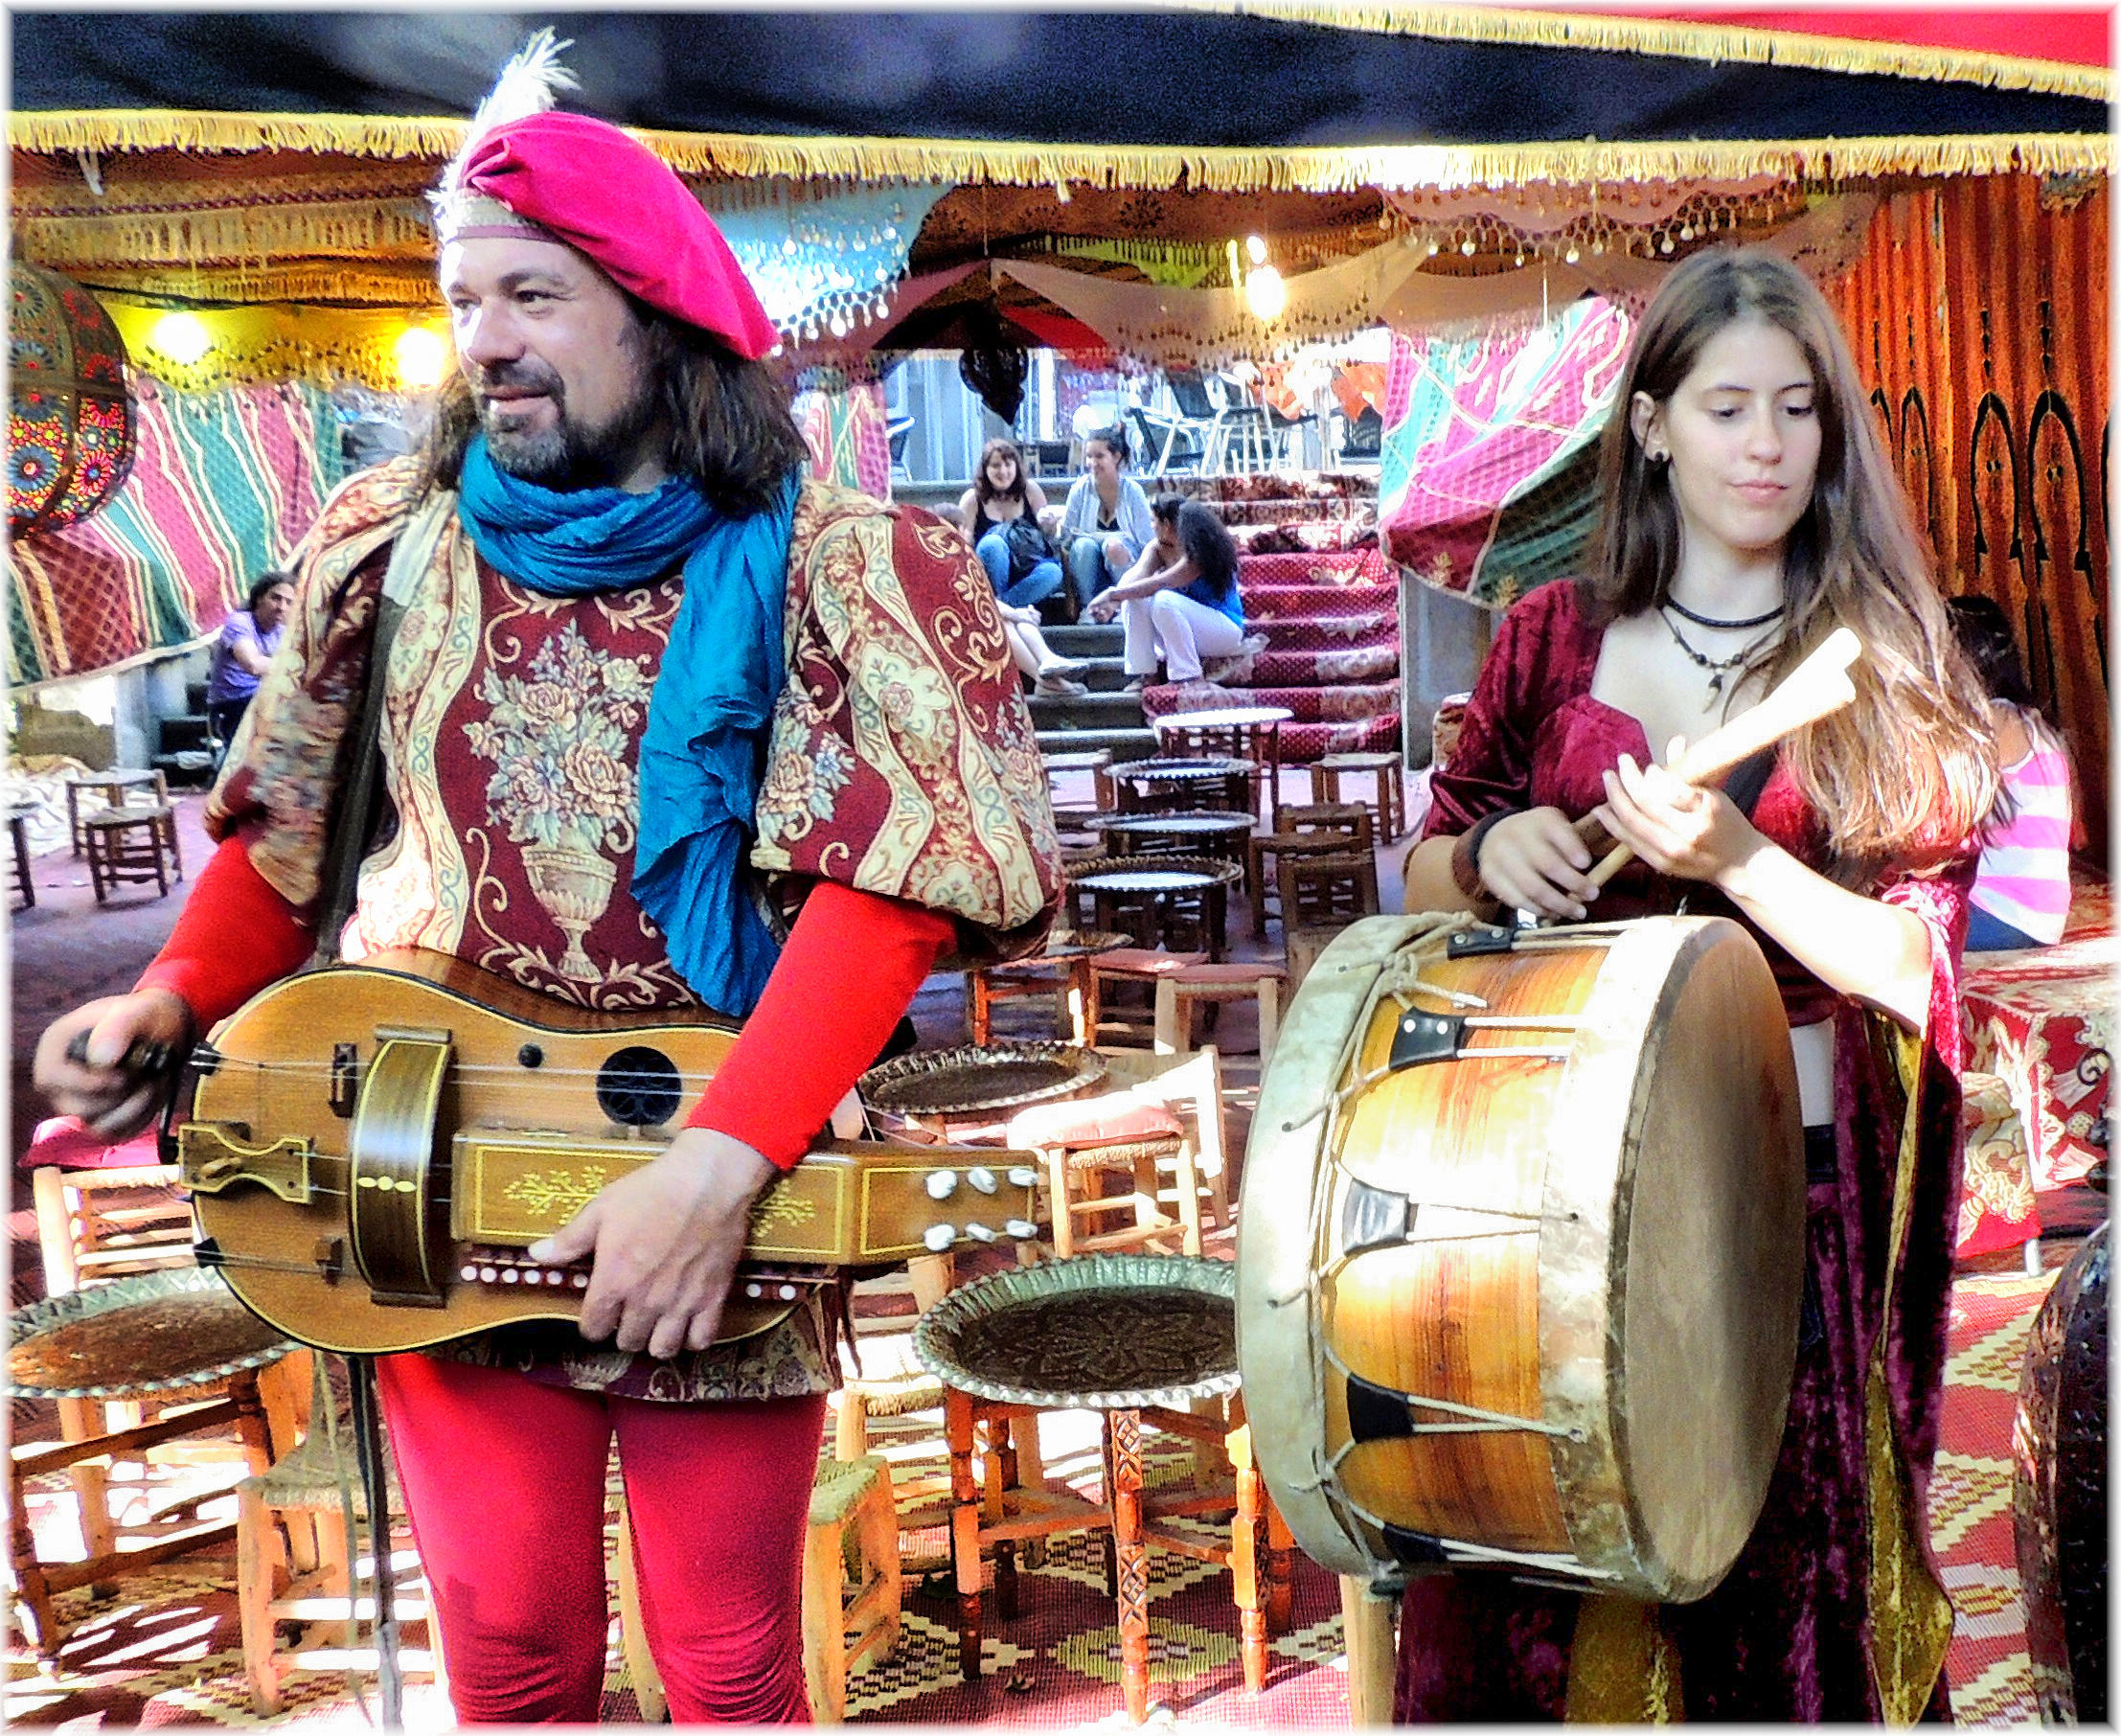
city, vendor, bazaar, market, shopping, drum, public space, art, cool image, tradition, fair, human settlement